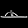
Label: Sandal